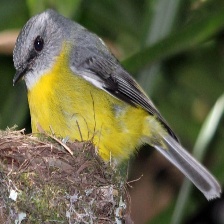
Species: EASTERN YELLOW ROBIN
Scientific name: EOPSALTRIA AUSTRALIS
ImageNet parent category: robin